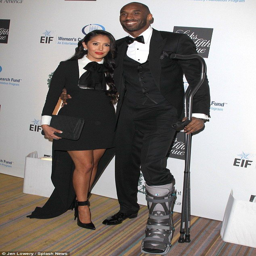
basketball shooting guard and his wife arrived at event .